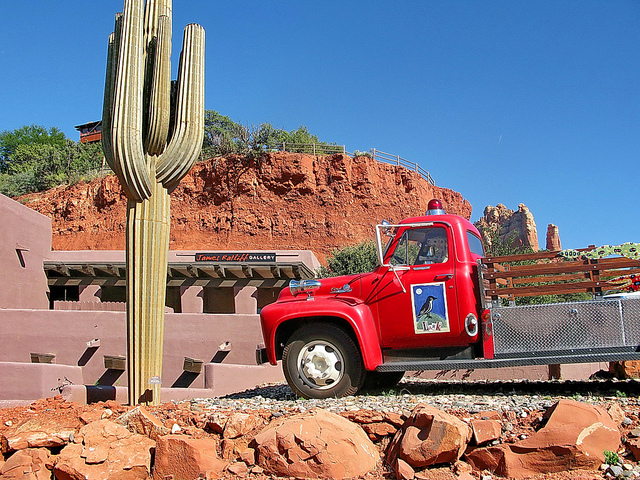
A pick up truck sitting next to a giant cactus

a truck on a gravel ground with a cactus next to it

A red delivery truck driving past a green cactus.

A red truck passing by a cactus and rocks.

a truck is parked near a large cactus